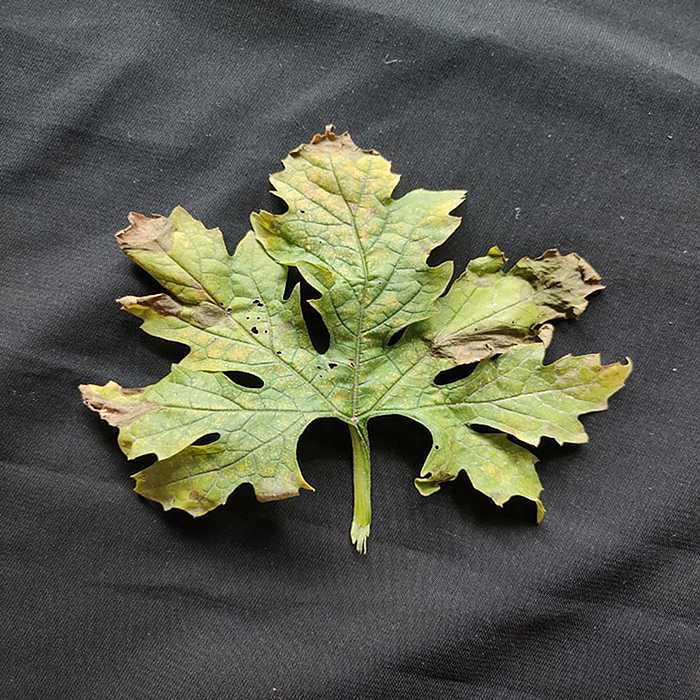
Plant: Bitter Gourd
Label: Fusarium wilt